Royal College of Surgeons

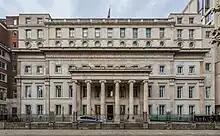
A perspective corrected view of the North face of the Royal College of Surgeons of England in 38-43 Lincoln’s Inn Fields in London, England

The Royal College of Surgeons is an ancient college (a form of corporation) established in England to regulate the activity of surgeons. Derivative organisations survive in many present and former members of the Commonwealth. These organisations are now also responsible for training surgeons and setting their examinations.